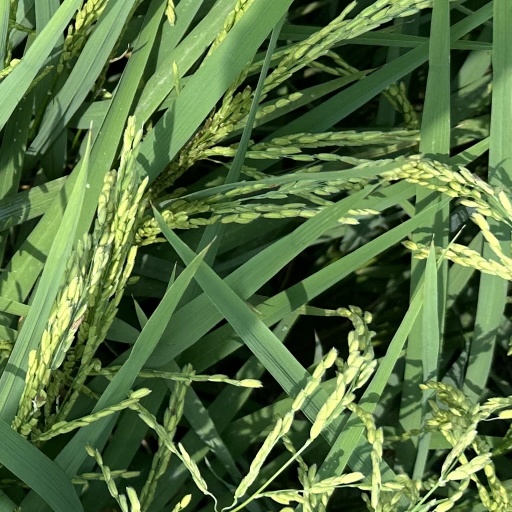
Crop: rice